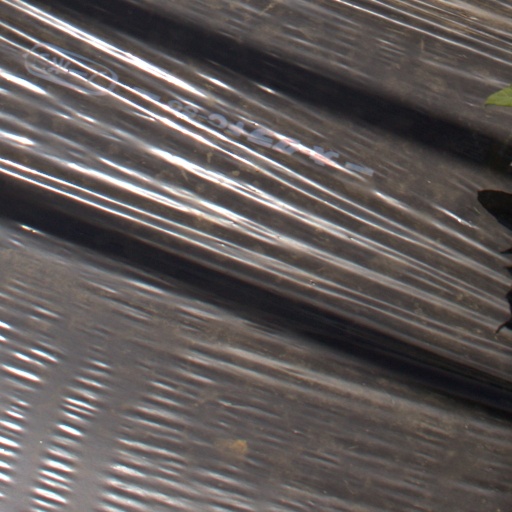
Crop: Jerusalem artichoke